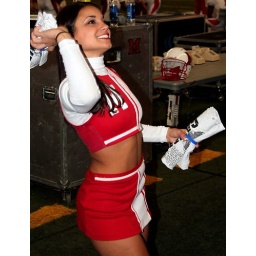
A girl in a red outfit is tossing a t shirt and a sporting event.